Sciopèn

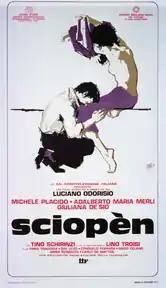

Sciopèn (also known as "Chopin") is a 1982 Italian comedy film directed by Luciano Odorisio. The film entered the competition at the 39th Venice Film Festival, in which it won the Silver Lion for best first work. Odorisio was awarded best new director at the San Sebastián International Film Festival, while Tino Schirinzi won a Silver Ribbon for best supporting actor.